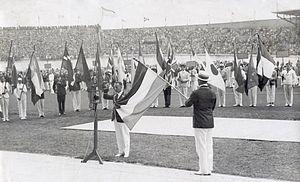
Henri Léonard Barthélemi Dénis ou Harry Dénis, né le 28 août 1896 à La Haye et mort le 13 juillet 1971 à La Haye, est un footballeur néerlandais jouant au poste de défenseur. Il représente son pays lors de trois éditions des Jeux olympiques.